Food preservation

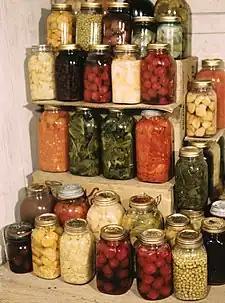
Preserved food

Canning involves cooking food, sealing it in sterilized cans or jars, and boiling the containers to kill or weaken any remaining bacteria as a form of sterilization. It was invented by the French confectioner Nicolas Appert. By 1806, this process was used by the French Navy to preserve meat, fruit, vegetables, and even milk. Although Appert had discovered a new way of preservation, it was not understood until 1864 when Louis Pasteur found the relationship between microorganisms, food spoilage, and illness.